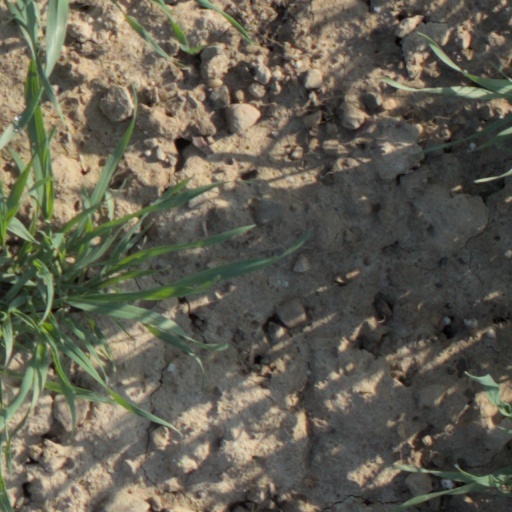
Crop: wheat